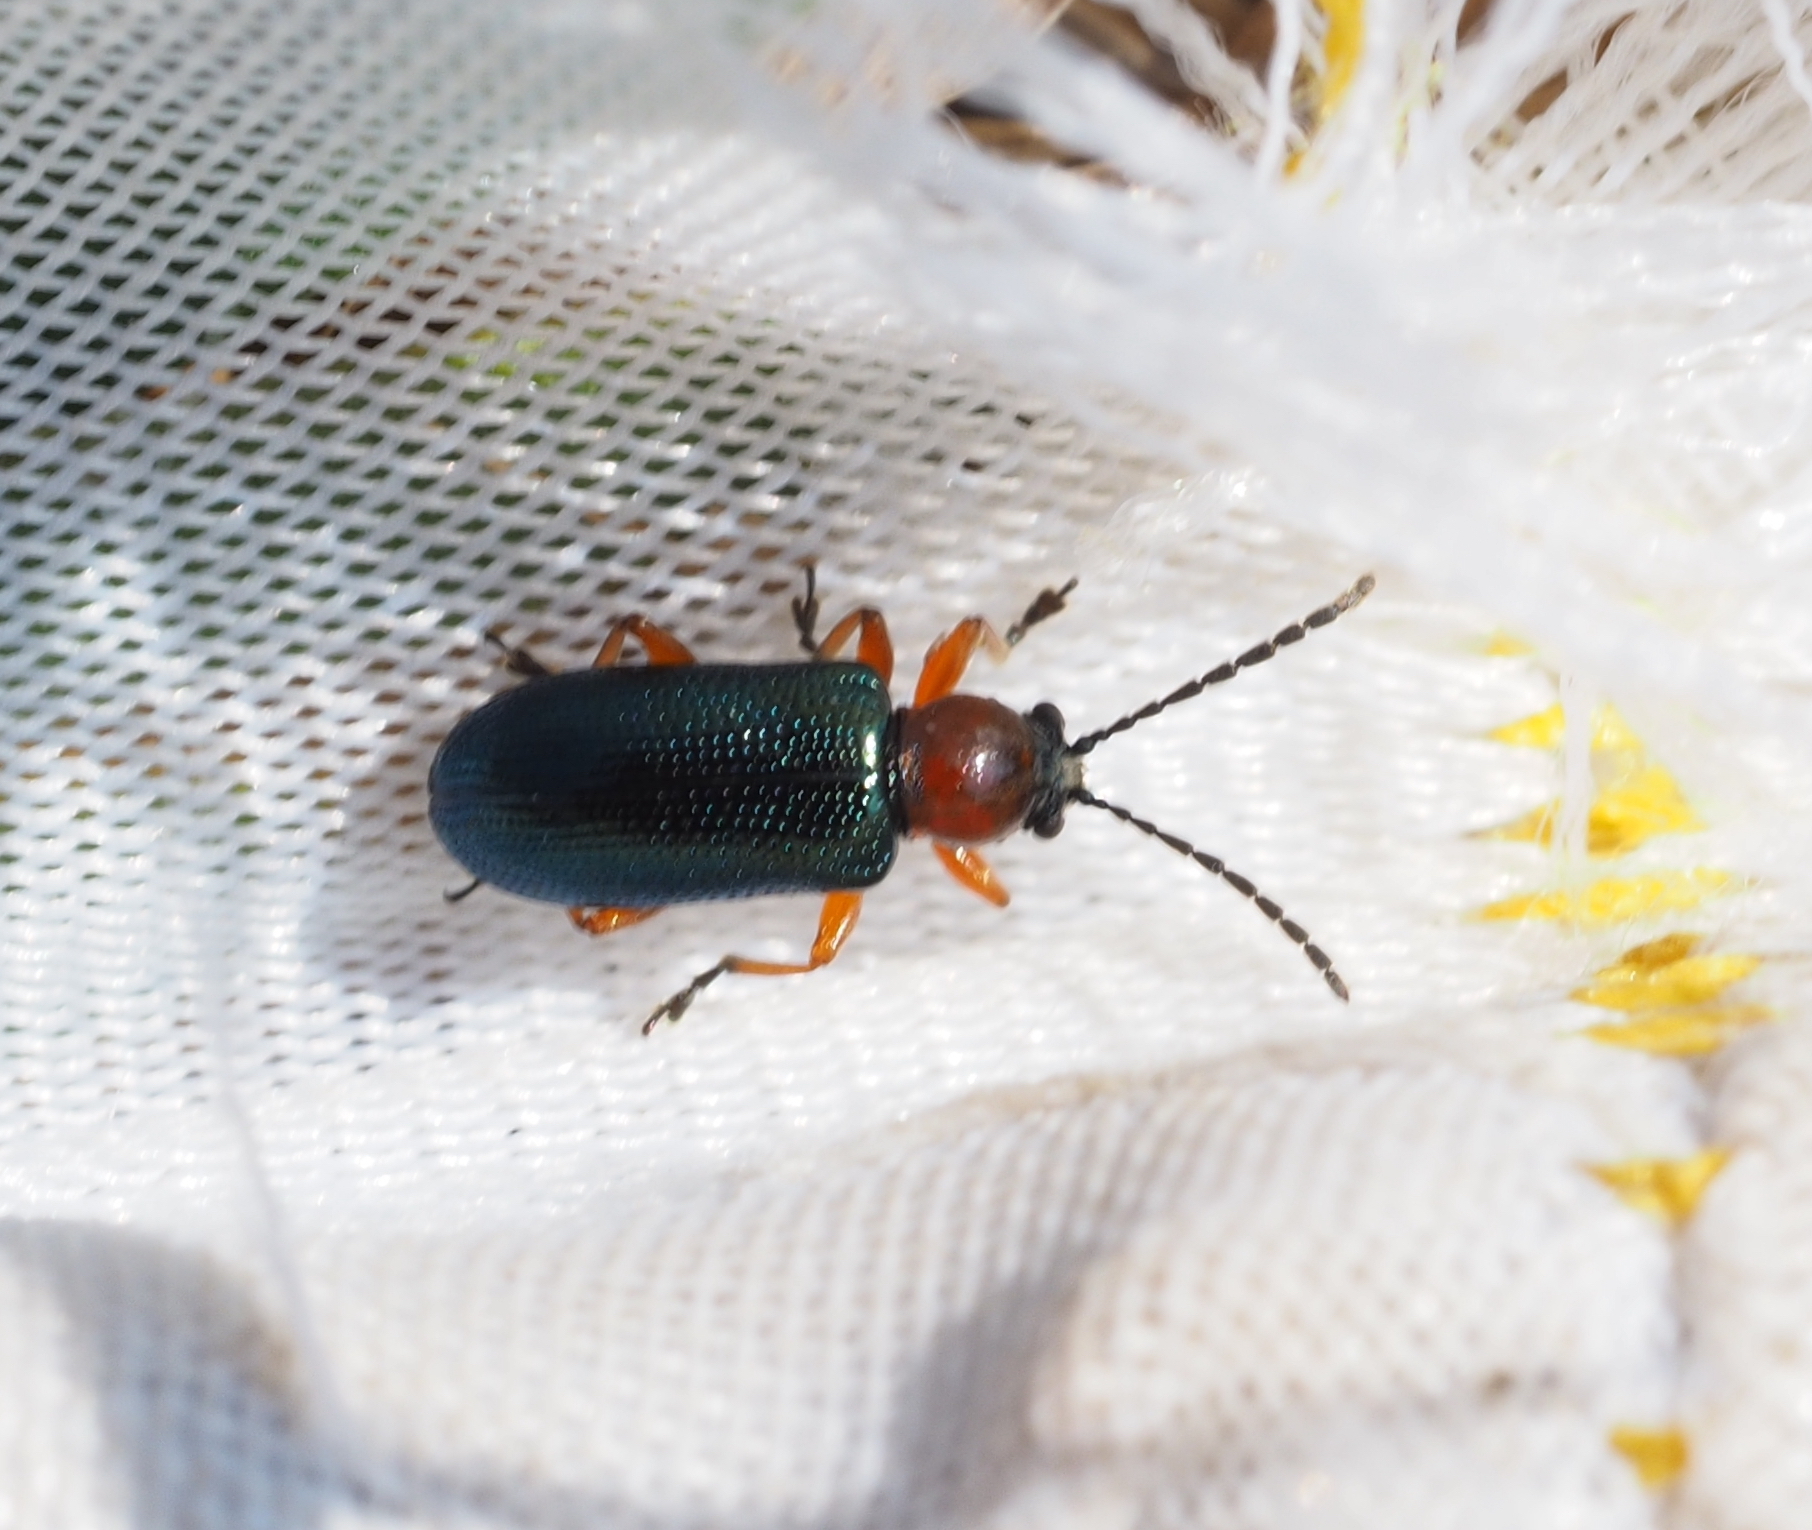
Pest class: cereal_leaf_beetle